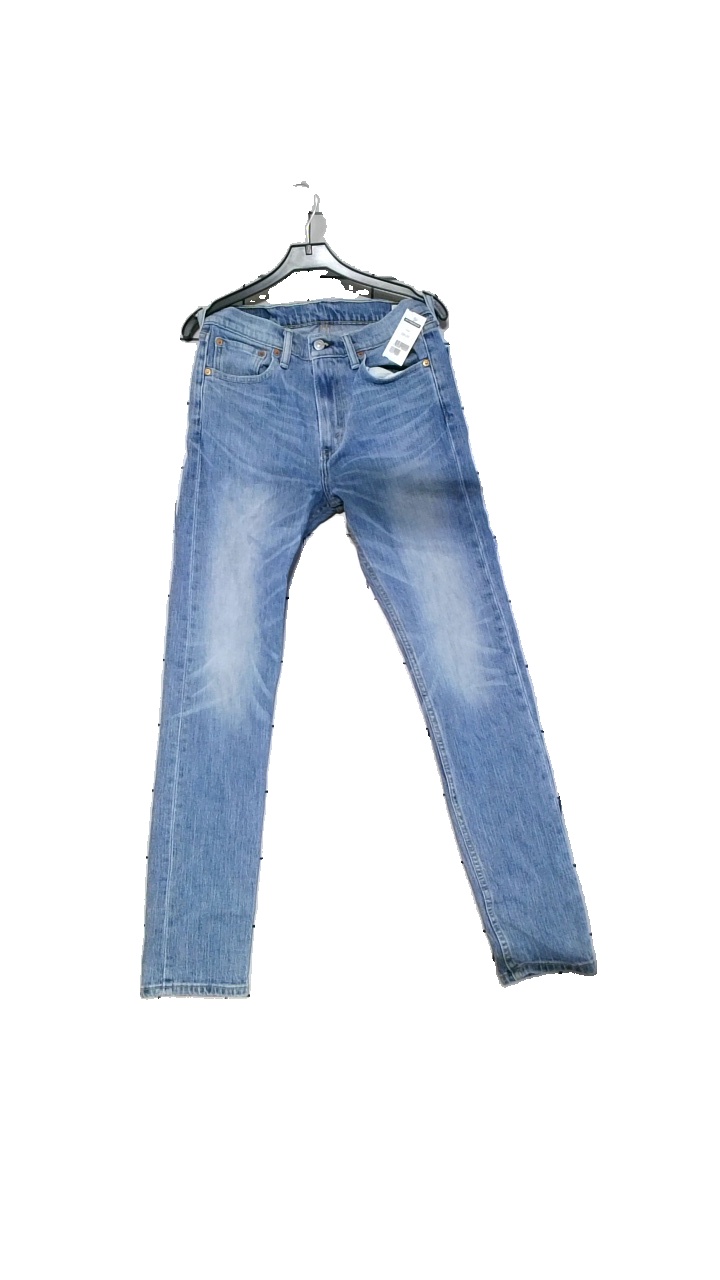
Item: Jeans (Unisex)
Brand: Levi's
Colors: Blue
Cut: Regular, Tight
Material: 99% cotton, 1% elastane
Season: All
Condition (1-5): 4
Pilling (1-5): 4
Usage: Reuse
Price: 150-250